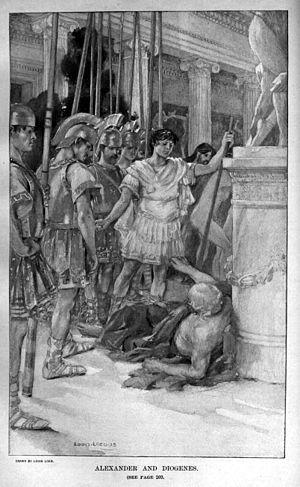
Alexandre le Grand qui bénéficie à travers l'histoire, les cultures et les religions d'une grande postérité, a été le sujet de très nombreuses œuvres d'art de l'Antiquité jusqu'à nos jours, faisant de lui l'une des principales figures politiques dans l'art occidental. La plupart des œuvres contemporaines ou originales ont disparu, même si de nombreuses copies ont été réalisées à l'époque romaine, particulièrement dans le domaine de la sculpture. Au Moyen Âge, dans la lignée du Roman d'Alexandre, l'épopée d'Alexandre s'incarnent dans de nombreuses publications littéraires pour devenir l'un des mythes les plus diffusés dans le temps et dans l'espace. À l'époque moderne, Alexandre est un thème privilégié dans la peinture. De nos jours il fait partie de la culture populaire en tant que sujet de romans historiques, de chansons ou de jeux vidéo.